North Carolina Transportation Museum

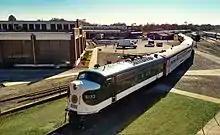
The Southern Railway #6133 FP7 Diesel Locomotive

The museum has a heritage railroad, which operates passenger excursion trains on a seasonal schedule. Trains are usually powered by either Norfolk and Western GP9 No. 620 or Southern GP30 No. 2601 diesel locomotives. Sometimes the Southern FP7 No. 6133, Southern E8A No. 6900, and Atlantic Coast Line E3 No. 501 streamlined diesel locomotives are used. The museum has no operating steam locomotives of its own, but occasionally has visiting steam locomotives such as Lehigh Valley Coal 0-6-0T No. 126, Flag Coal Company 0-4-0T No. 75, and Jeddo Coal Company 0-4-0T No. 85, all owned by the Gramling Locomotive Works of Ashley, Indiana.